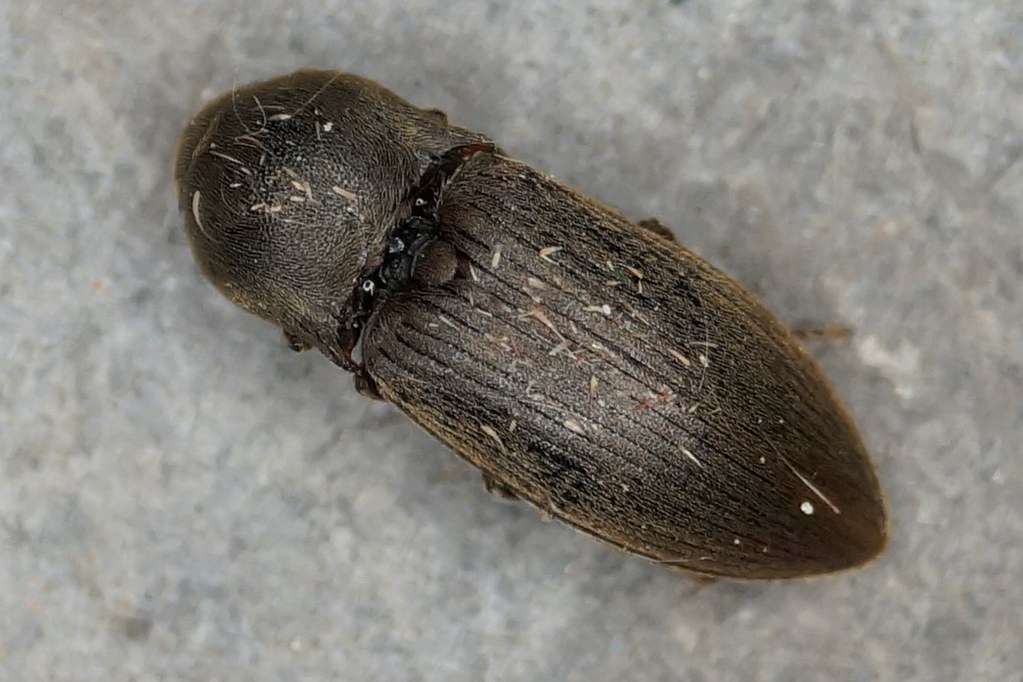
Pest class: clickbeetles_wireworms